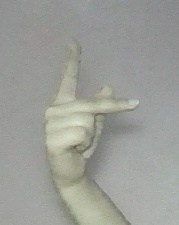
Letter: dha